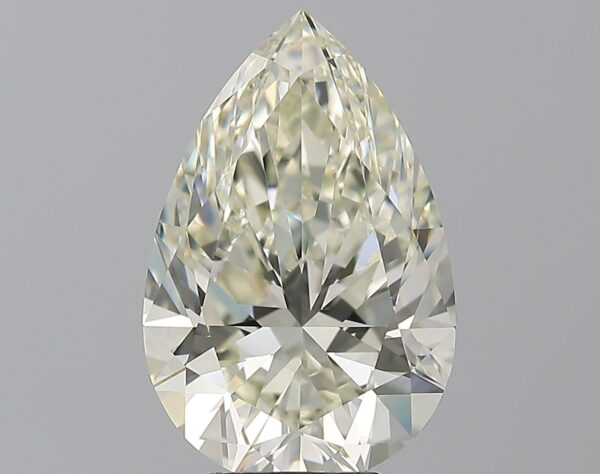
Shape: pear
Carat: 5.01
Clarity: VS1
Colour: L
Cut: EX
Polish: EX
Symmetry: EX
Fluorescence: M
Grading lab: GIA
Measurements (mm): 14.56 x 9.55 x 6.04